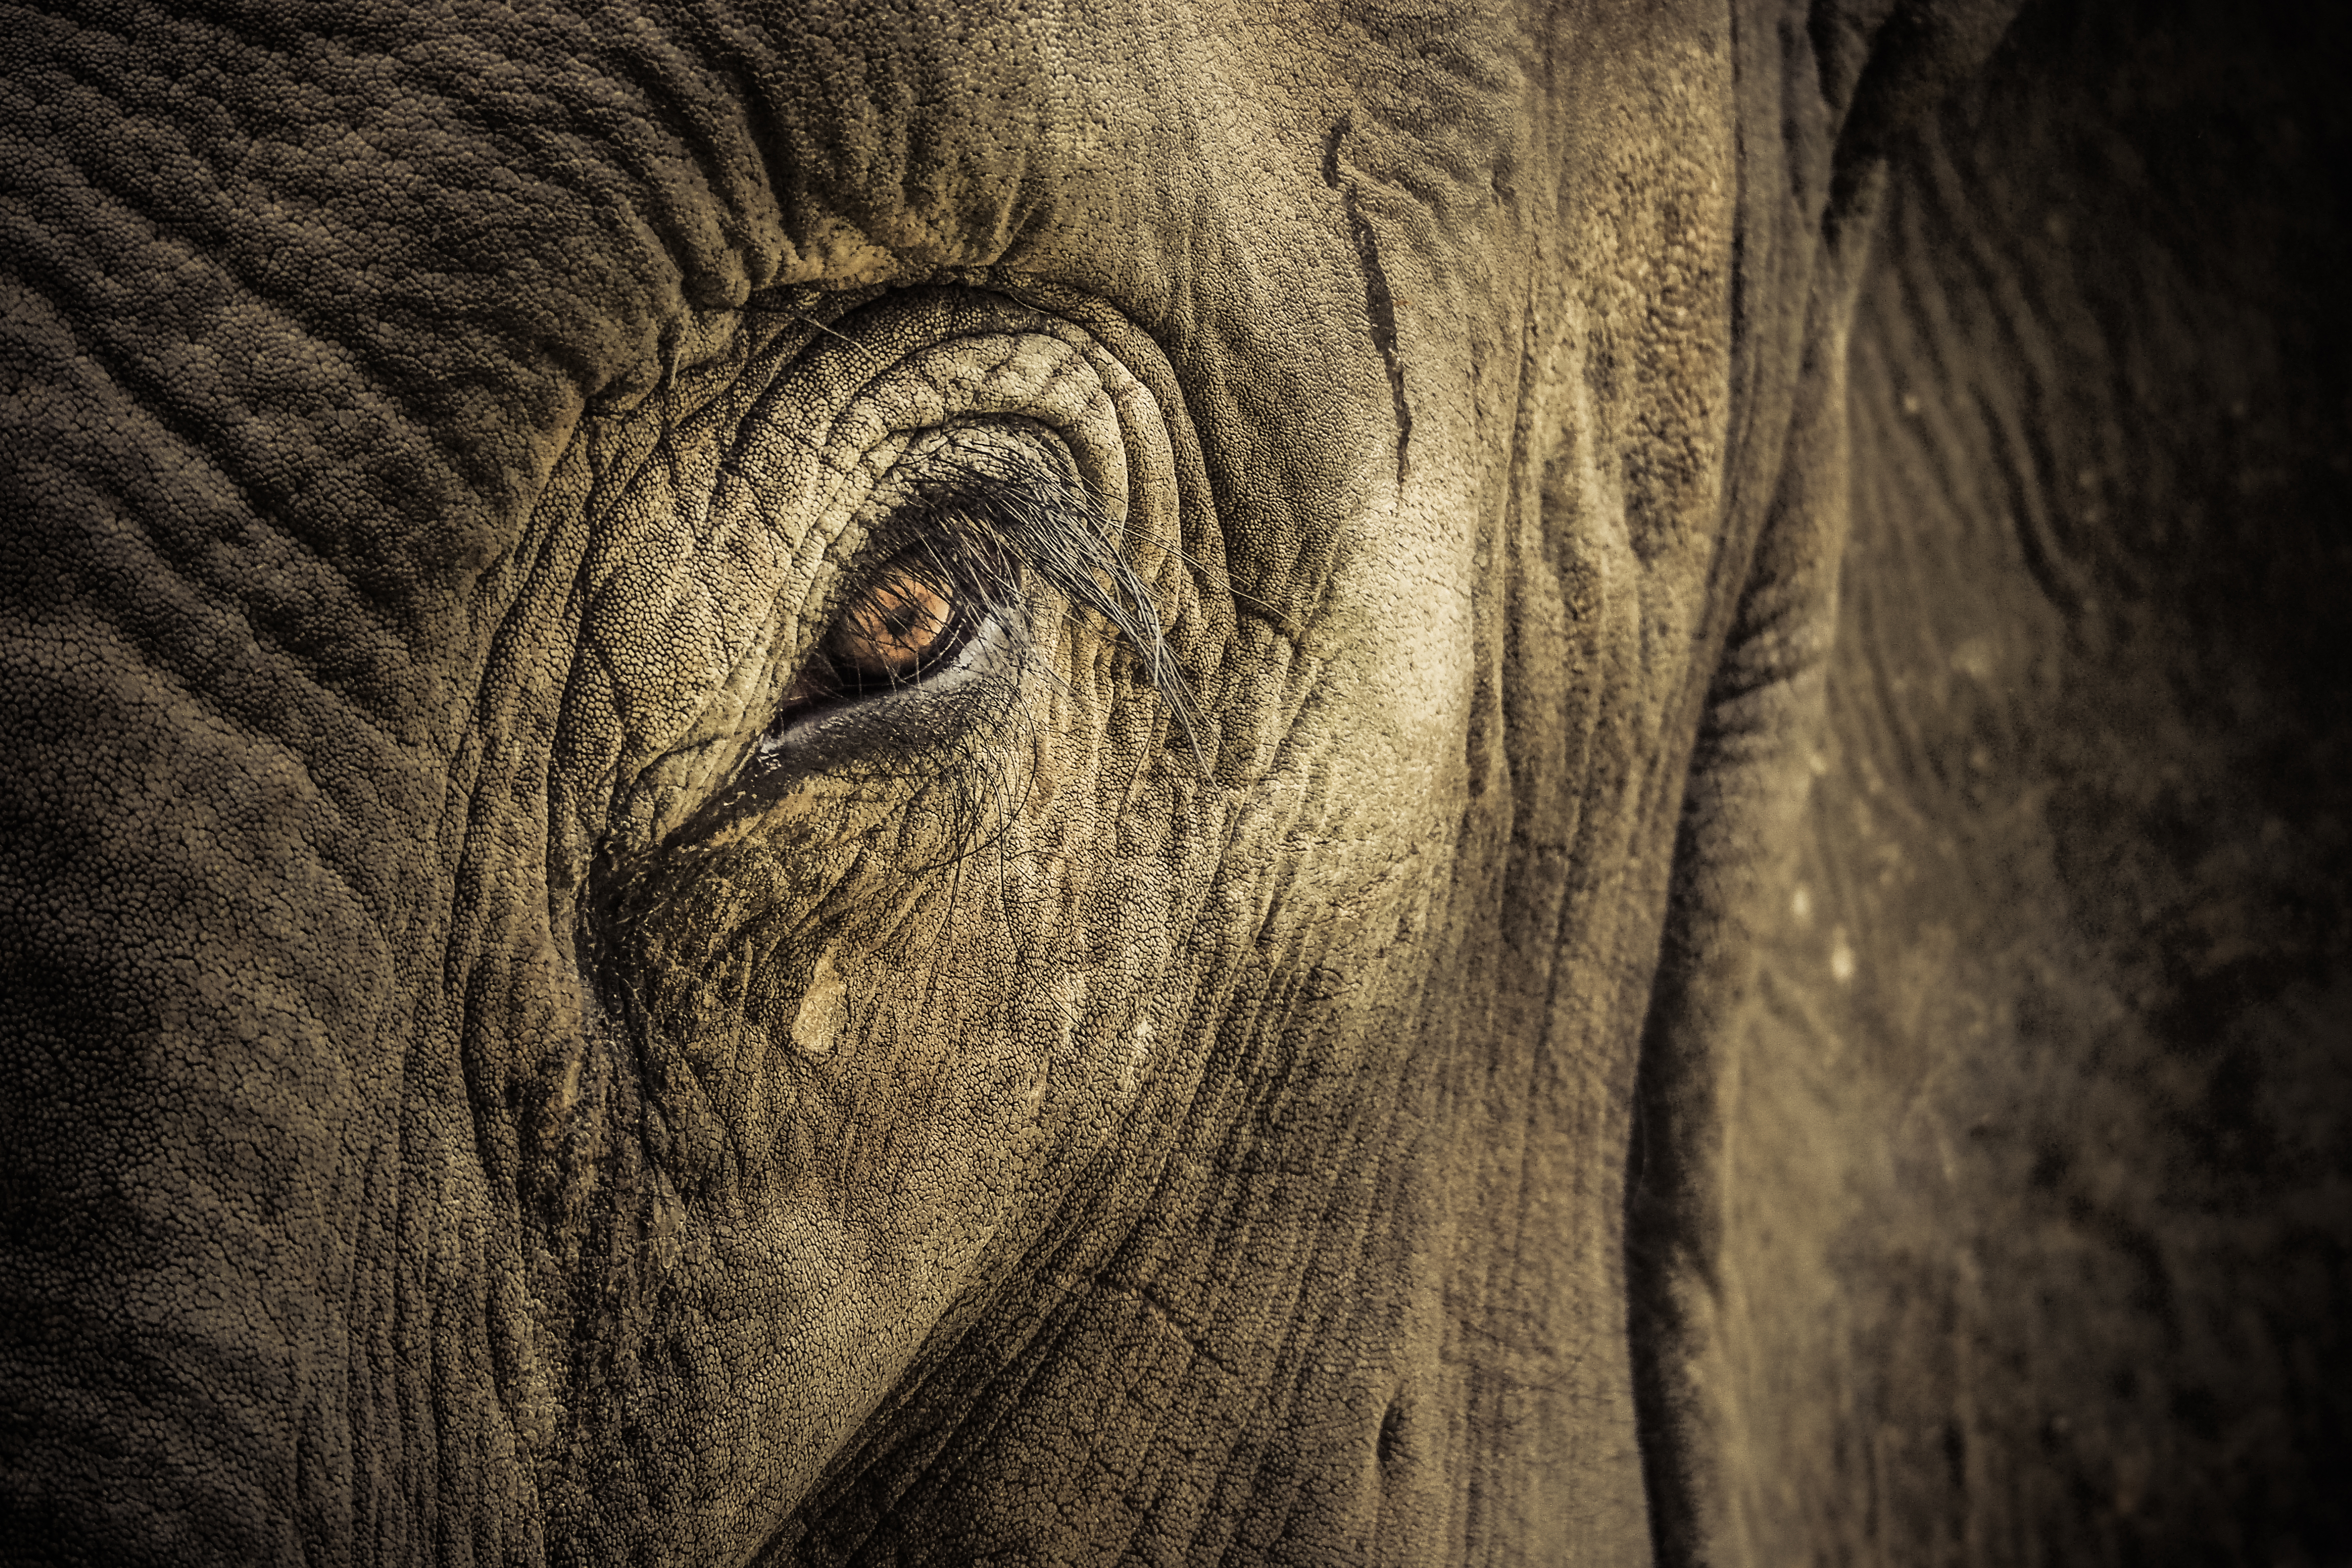
animal, wildlife, zoo, mammal, fauna, elephant, close up, cool image, eye, olympus, omdem1, zoorasia, indian elephant, african elephant, elephants and mammoths